The Taylor Companies

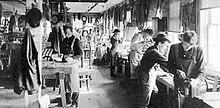
The Taylor Companies Factory 1899

In 1871 W. O. Taylor's son, Vincent A. Taylor took over the active management of the company, and the name was changed to W. O. Taylor and Son. In 1876 the International Exhibition in Philadelphia awarded the company a prize for outstanding products and methods.